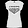
Label: T - shirt / top